Orrick, Herrington & Sutcliffe

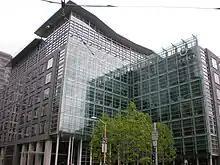
Orrick's headquarters at the Orrick Building on Howard Street in San Francisco

The firm traces its origins to the 1863 organization of the German Savings and Loan Society (later joined to First Interstate Bank of California), with John R. Jarboe as general counsel. Jarboe and partners W.S. Goodfellow and Ralph C. Harrison, later dissolved San Francisco firm, Jarboe, Harrison & Goodfellow in 1891, following Harrison's election as justice to the California Supreme Court. Jarboe died two years later at age 57, in poor health. Goodfellow subsequently joined Charles Eells to form Goodfellow & Eell. Ells helped organize the Fireman’s Fund Insurance Company, in the aftermath of the San Francisco earthquake and fire of 1906. William H. Orrick joined the firm in 1910, followed by George Herrington and Eric Sutcliffe.